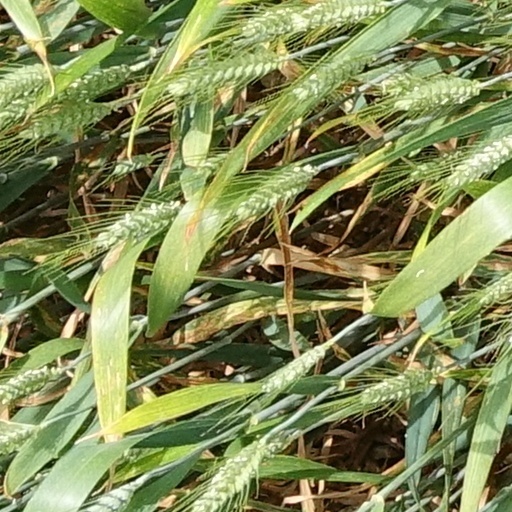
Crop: wheat